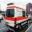
Label: ambulance